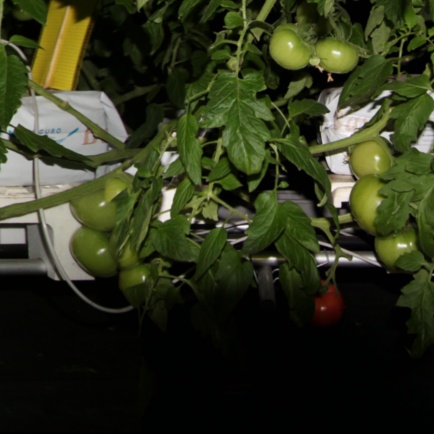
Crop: tomato